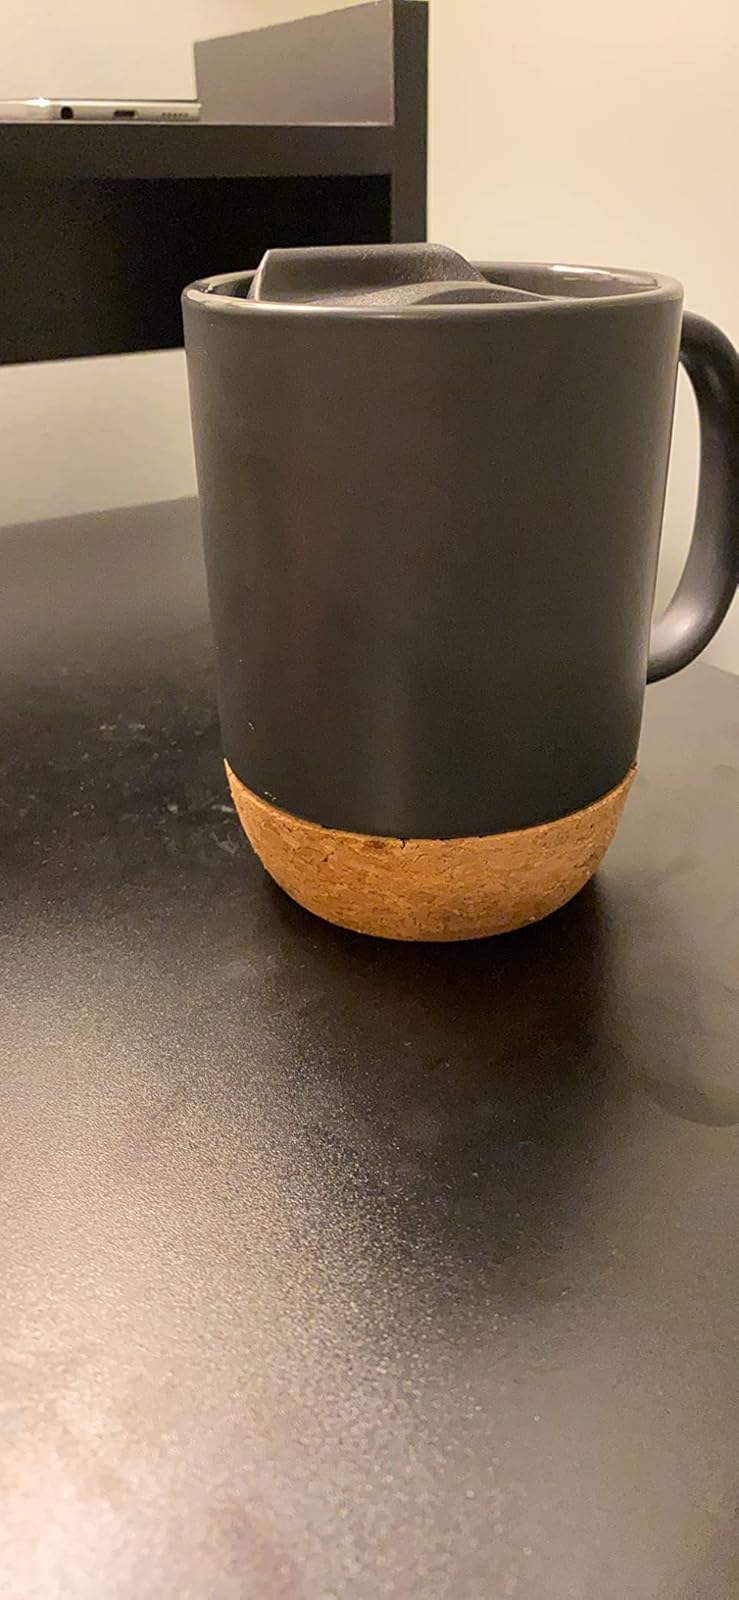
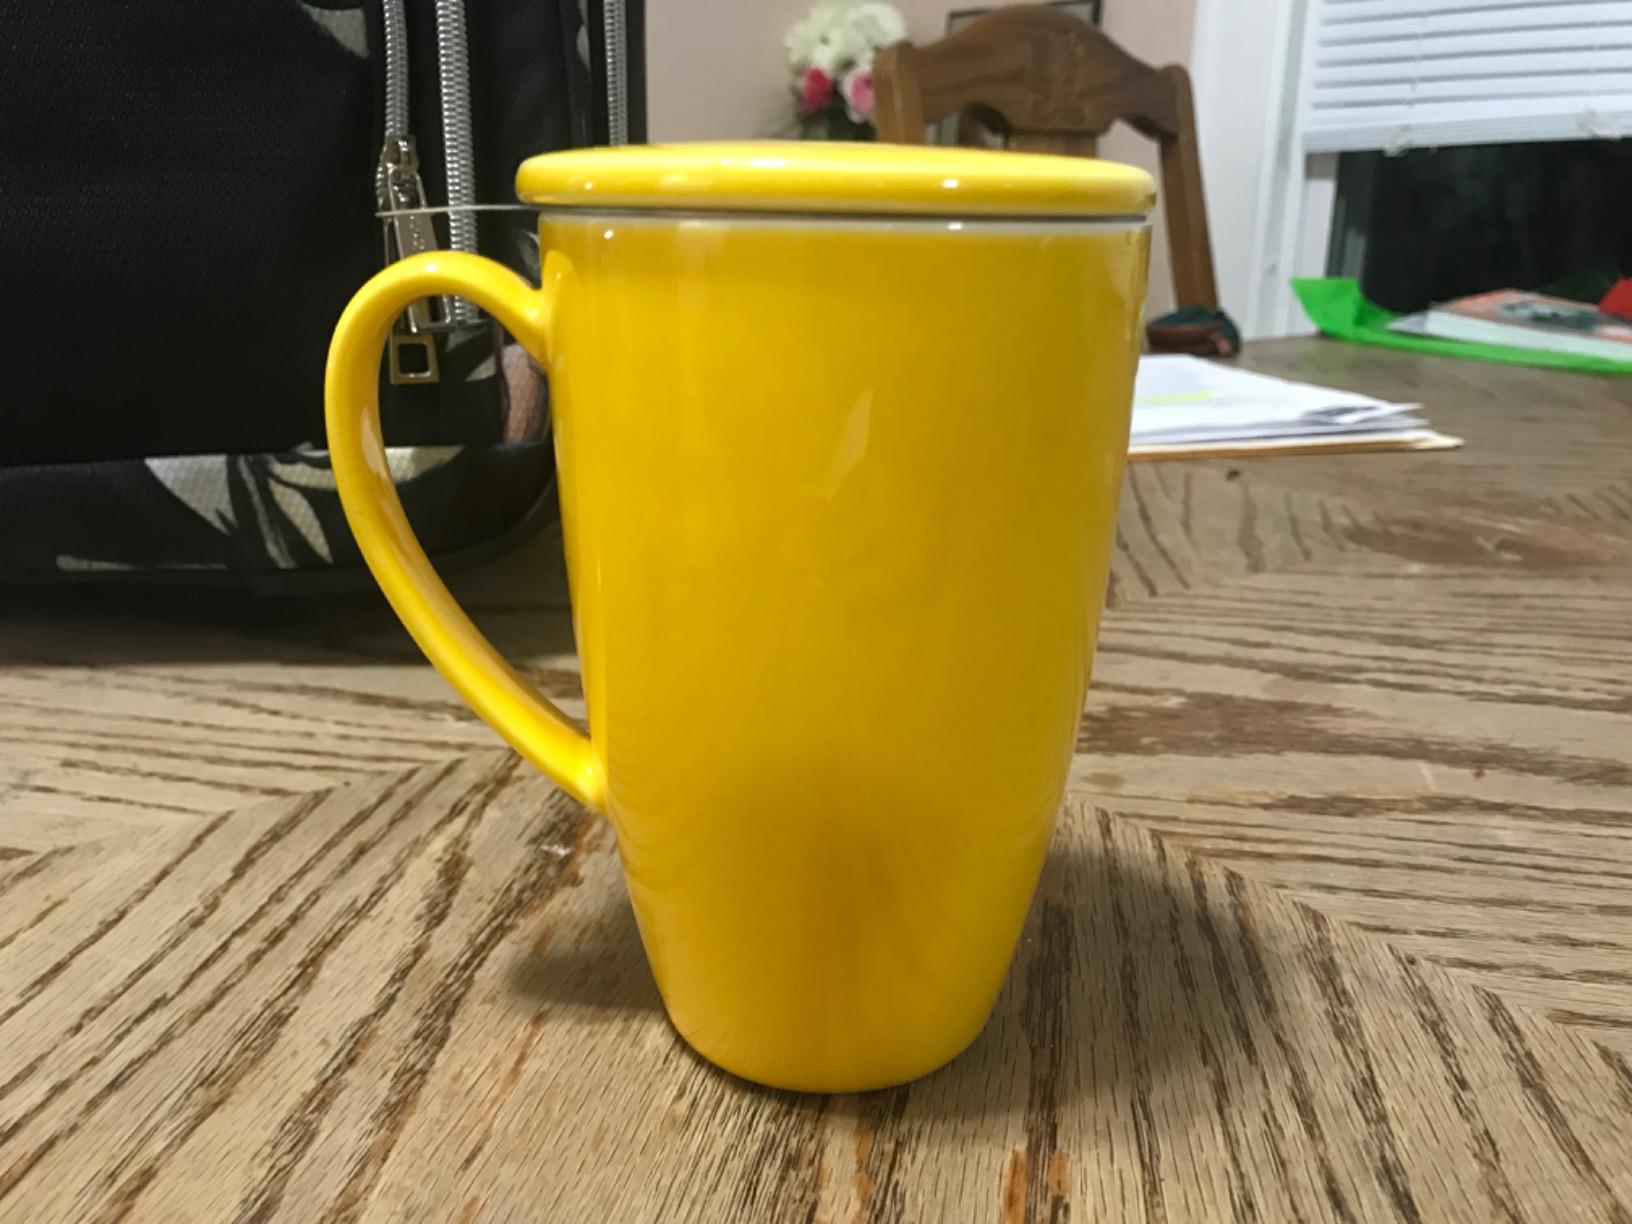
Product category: items_mug
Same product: no